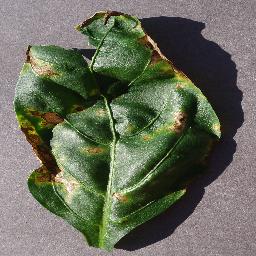
Label: Pepper,_bell___Bacterial_spot